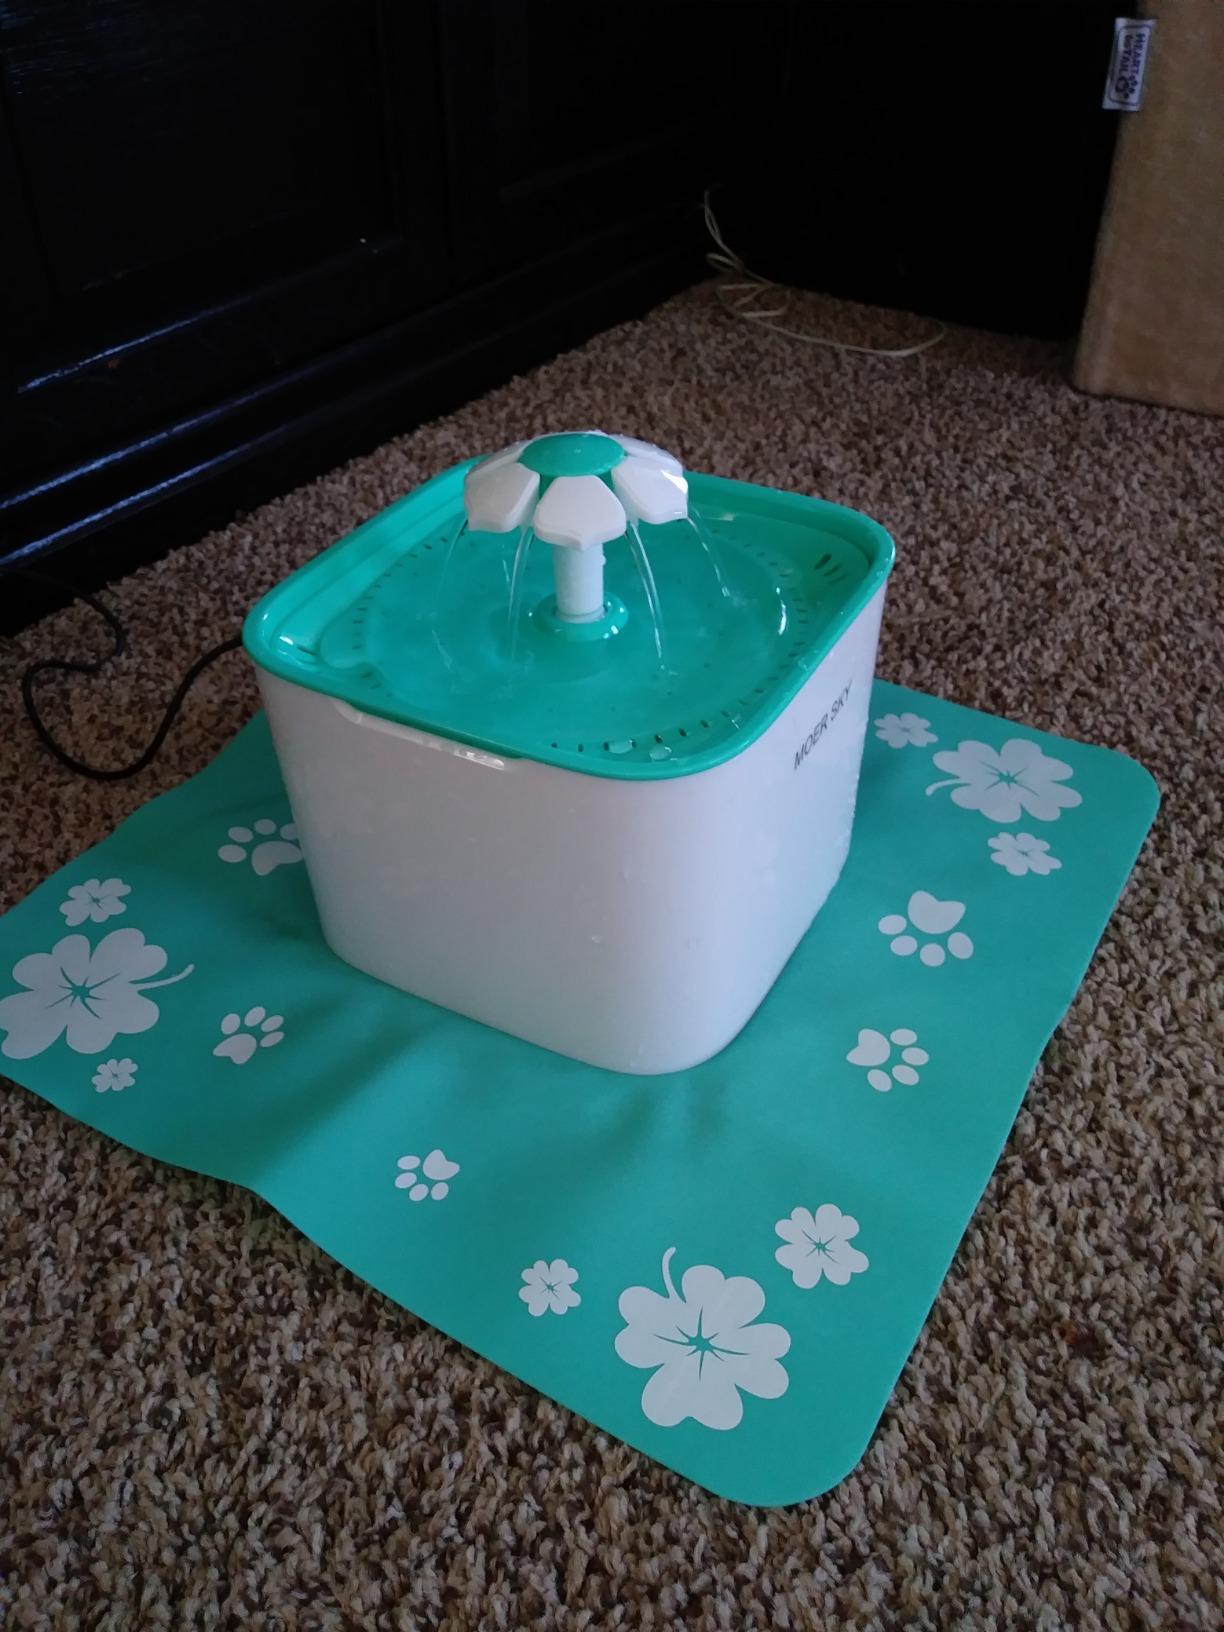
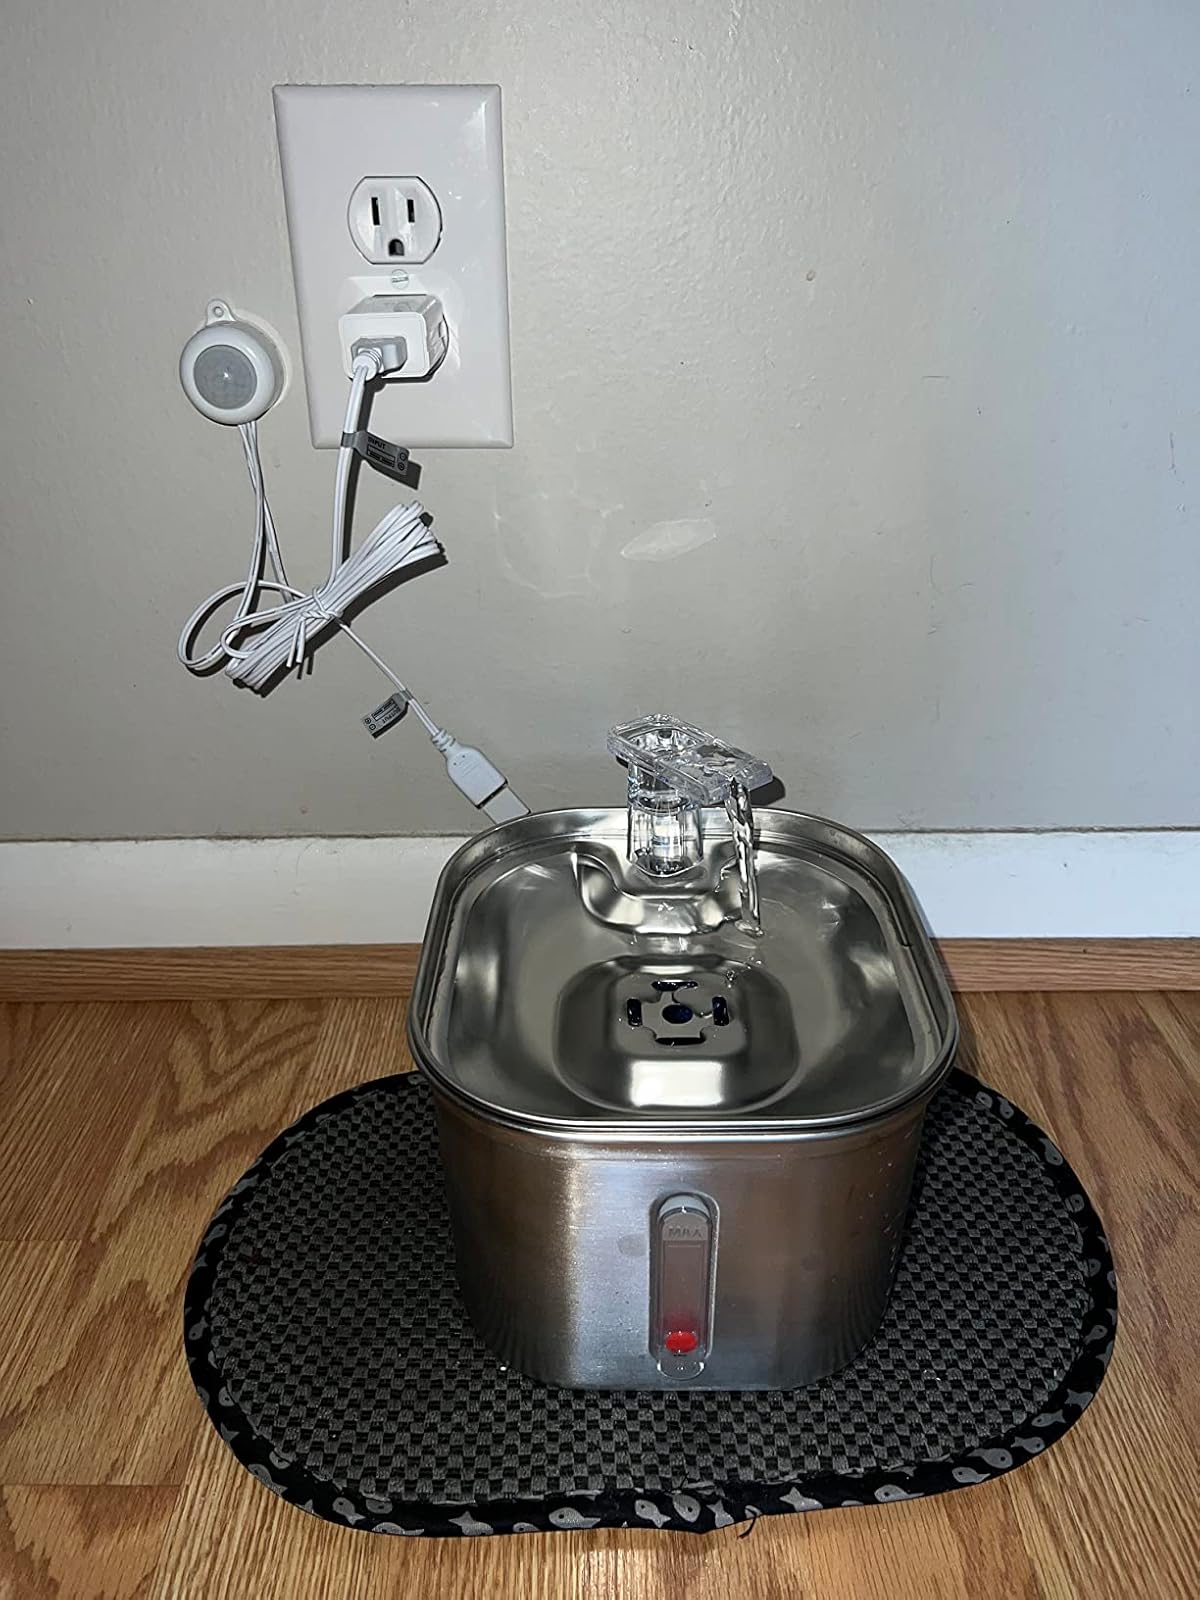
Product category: items_bowl
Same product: no